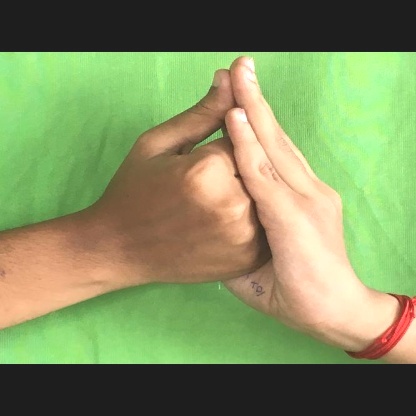
Mudra: Shanka